Visa policy of Turkmenistan

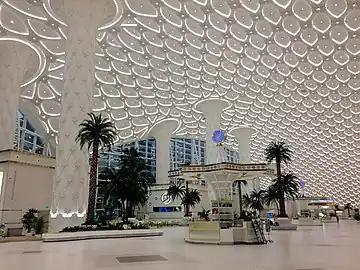
Ashgabat International Airport

Turkmenistan is generally considered one of the most isolationist and least visited countries in the world. In comparison with other countries with strict visa policies, very few foreigners are granted a Turkmenistani visa. Directly after independence, in the 1990s, Turkmenistan was a slightly more open country than it is now, and in 1998, for example, 300,000 foreigners visited the country. Between 2000 and 2013, however, the number of visas issued decreased significantly, due to the enacted isolationism, the Turkmen government's self-professed neutral status and totalitarian regime.